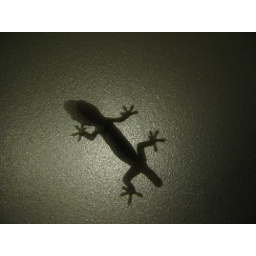
Gecko with a stump tail silhouetted on the glass of a door in Costa Rica. April, 2008.